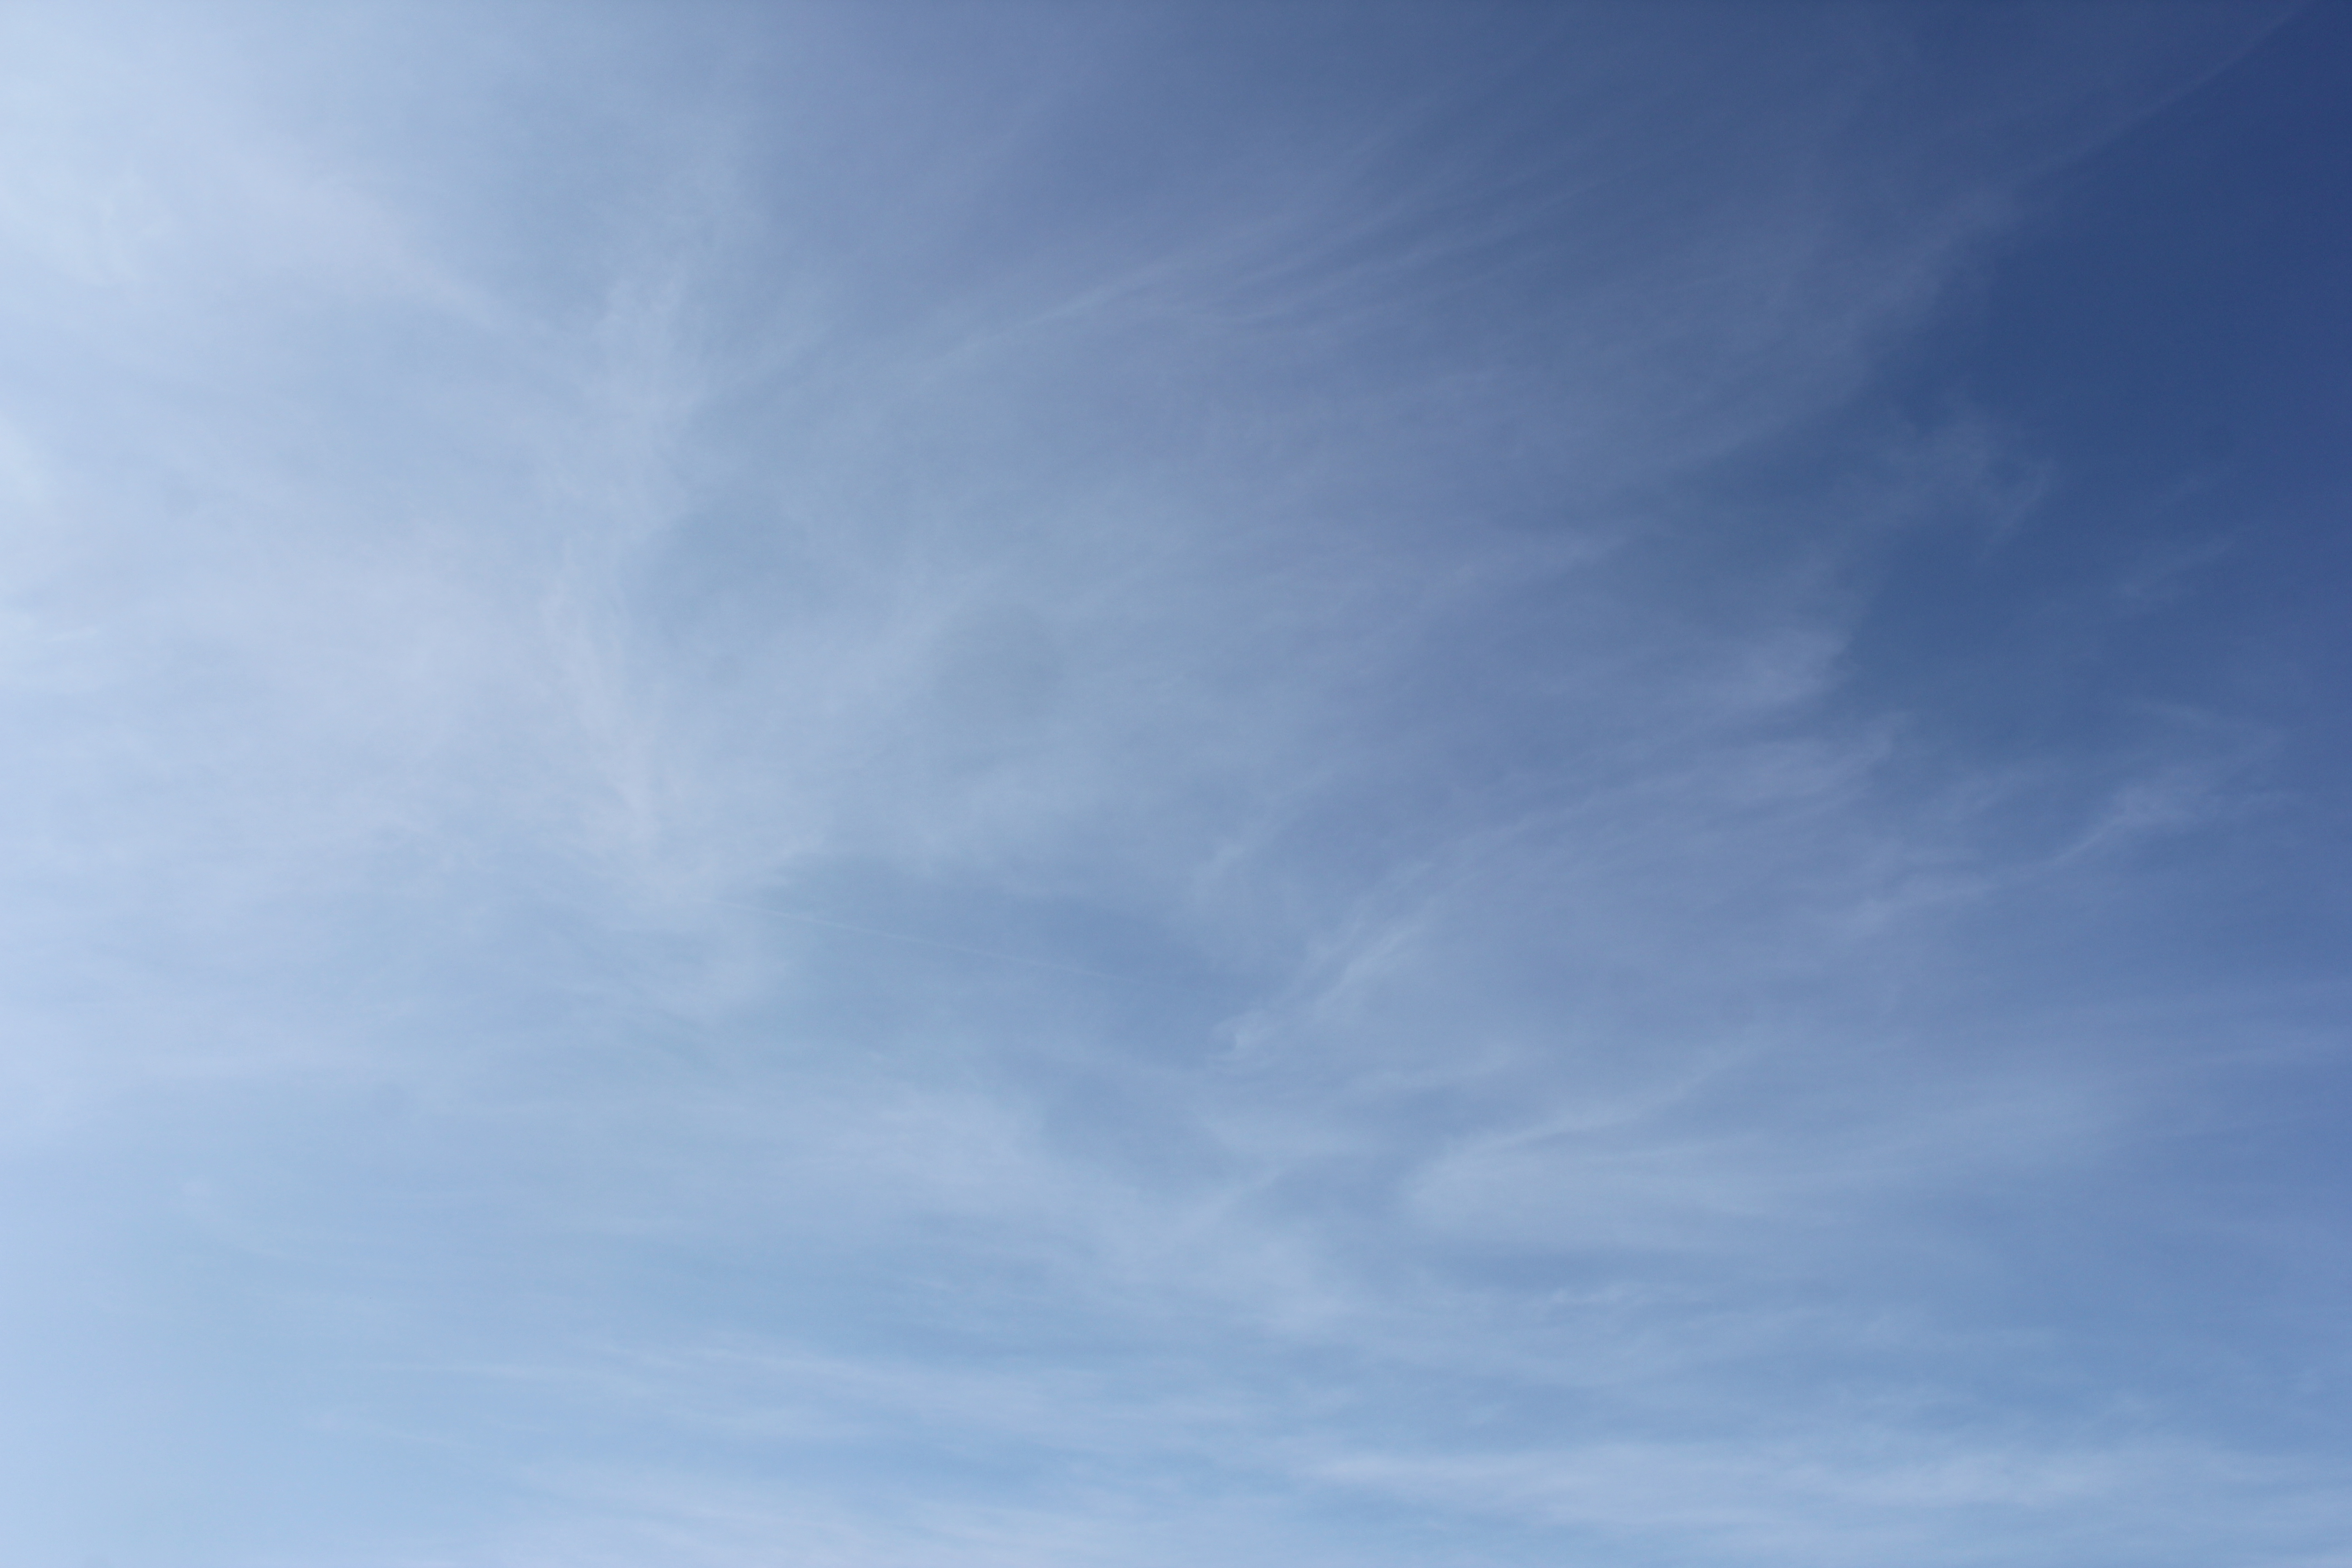
Cloud type: Cirrus